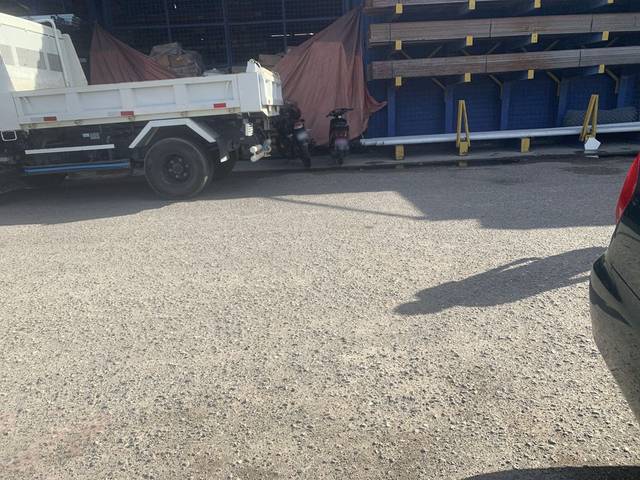
Region: Dominican Republic
Coordinates: 19.46, -70.71